Detention and deportation of American citizens in the second Trump administration

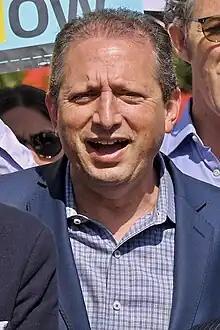
Brad Lander, the New York City Comptroller and a US citizen, was captured by ICE.

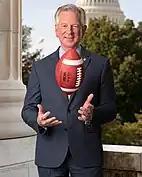
Republican Senator Tommy Tuberville stated US citizens being arrested was a consequence of associating with non-citizens.

The Government Accountability Office (GAO), an independent non-partisan agency of the United States Congress, found that up to 70 American citizens were deported by ICE between 2015 and 2020. A notable US citizen detainee was Davino Watson, who was captured for three years in an Alabama jail over claims he was not a citizen. Watson was a citizen. A Federal court ultimately denied Watson justice, on the basis that the statute of limitations for his kidnapping by Federal agents had expired.